2023 State Opening of Parliament

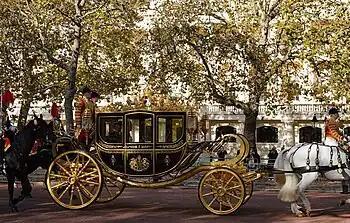
King Charles III and Queen Camilla travelling in the Diamond Jubilee State Coach along The Mall

The State Opening of Parliament marks the first day of a new parliamentary session, and is usually held annually either in May or November. Following the 2022 State Opening of Parliament, which took place in May of that year, the 2022–23 parliamentary session had been expected to run until Spring 2023. However, in December 2022, and after two successive Conservative Party leadership elections, 10 Downing Street announced that the session would be extended until Autumn 2023, allowing extra time for legislation to progress through parliament and making up for parliamentary time lost because of the leadership contests. The 2023 State Opening was widely expected to be the last of the Parliament elected in 2019 as the next general election would need to occur in or before January 2025.